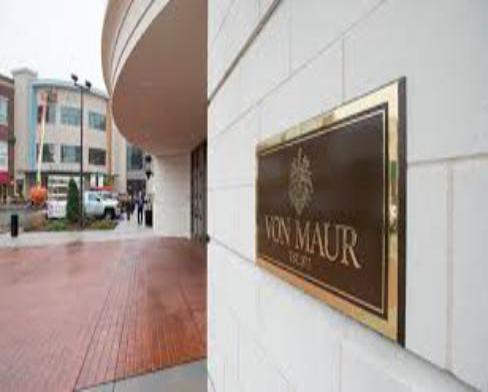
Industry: Others